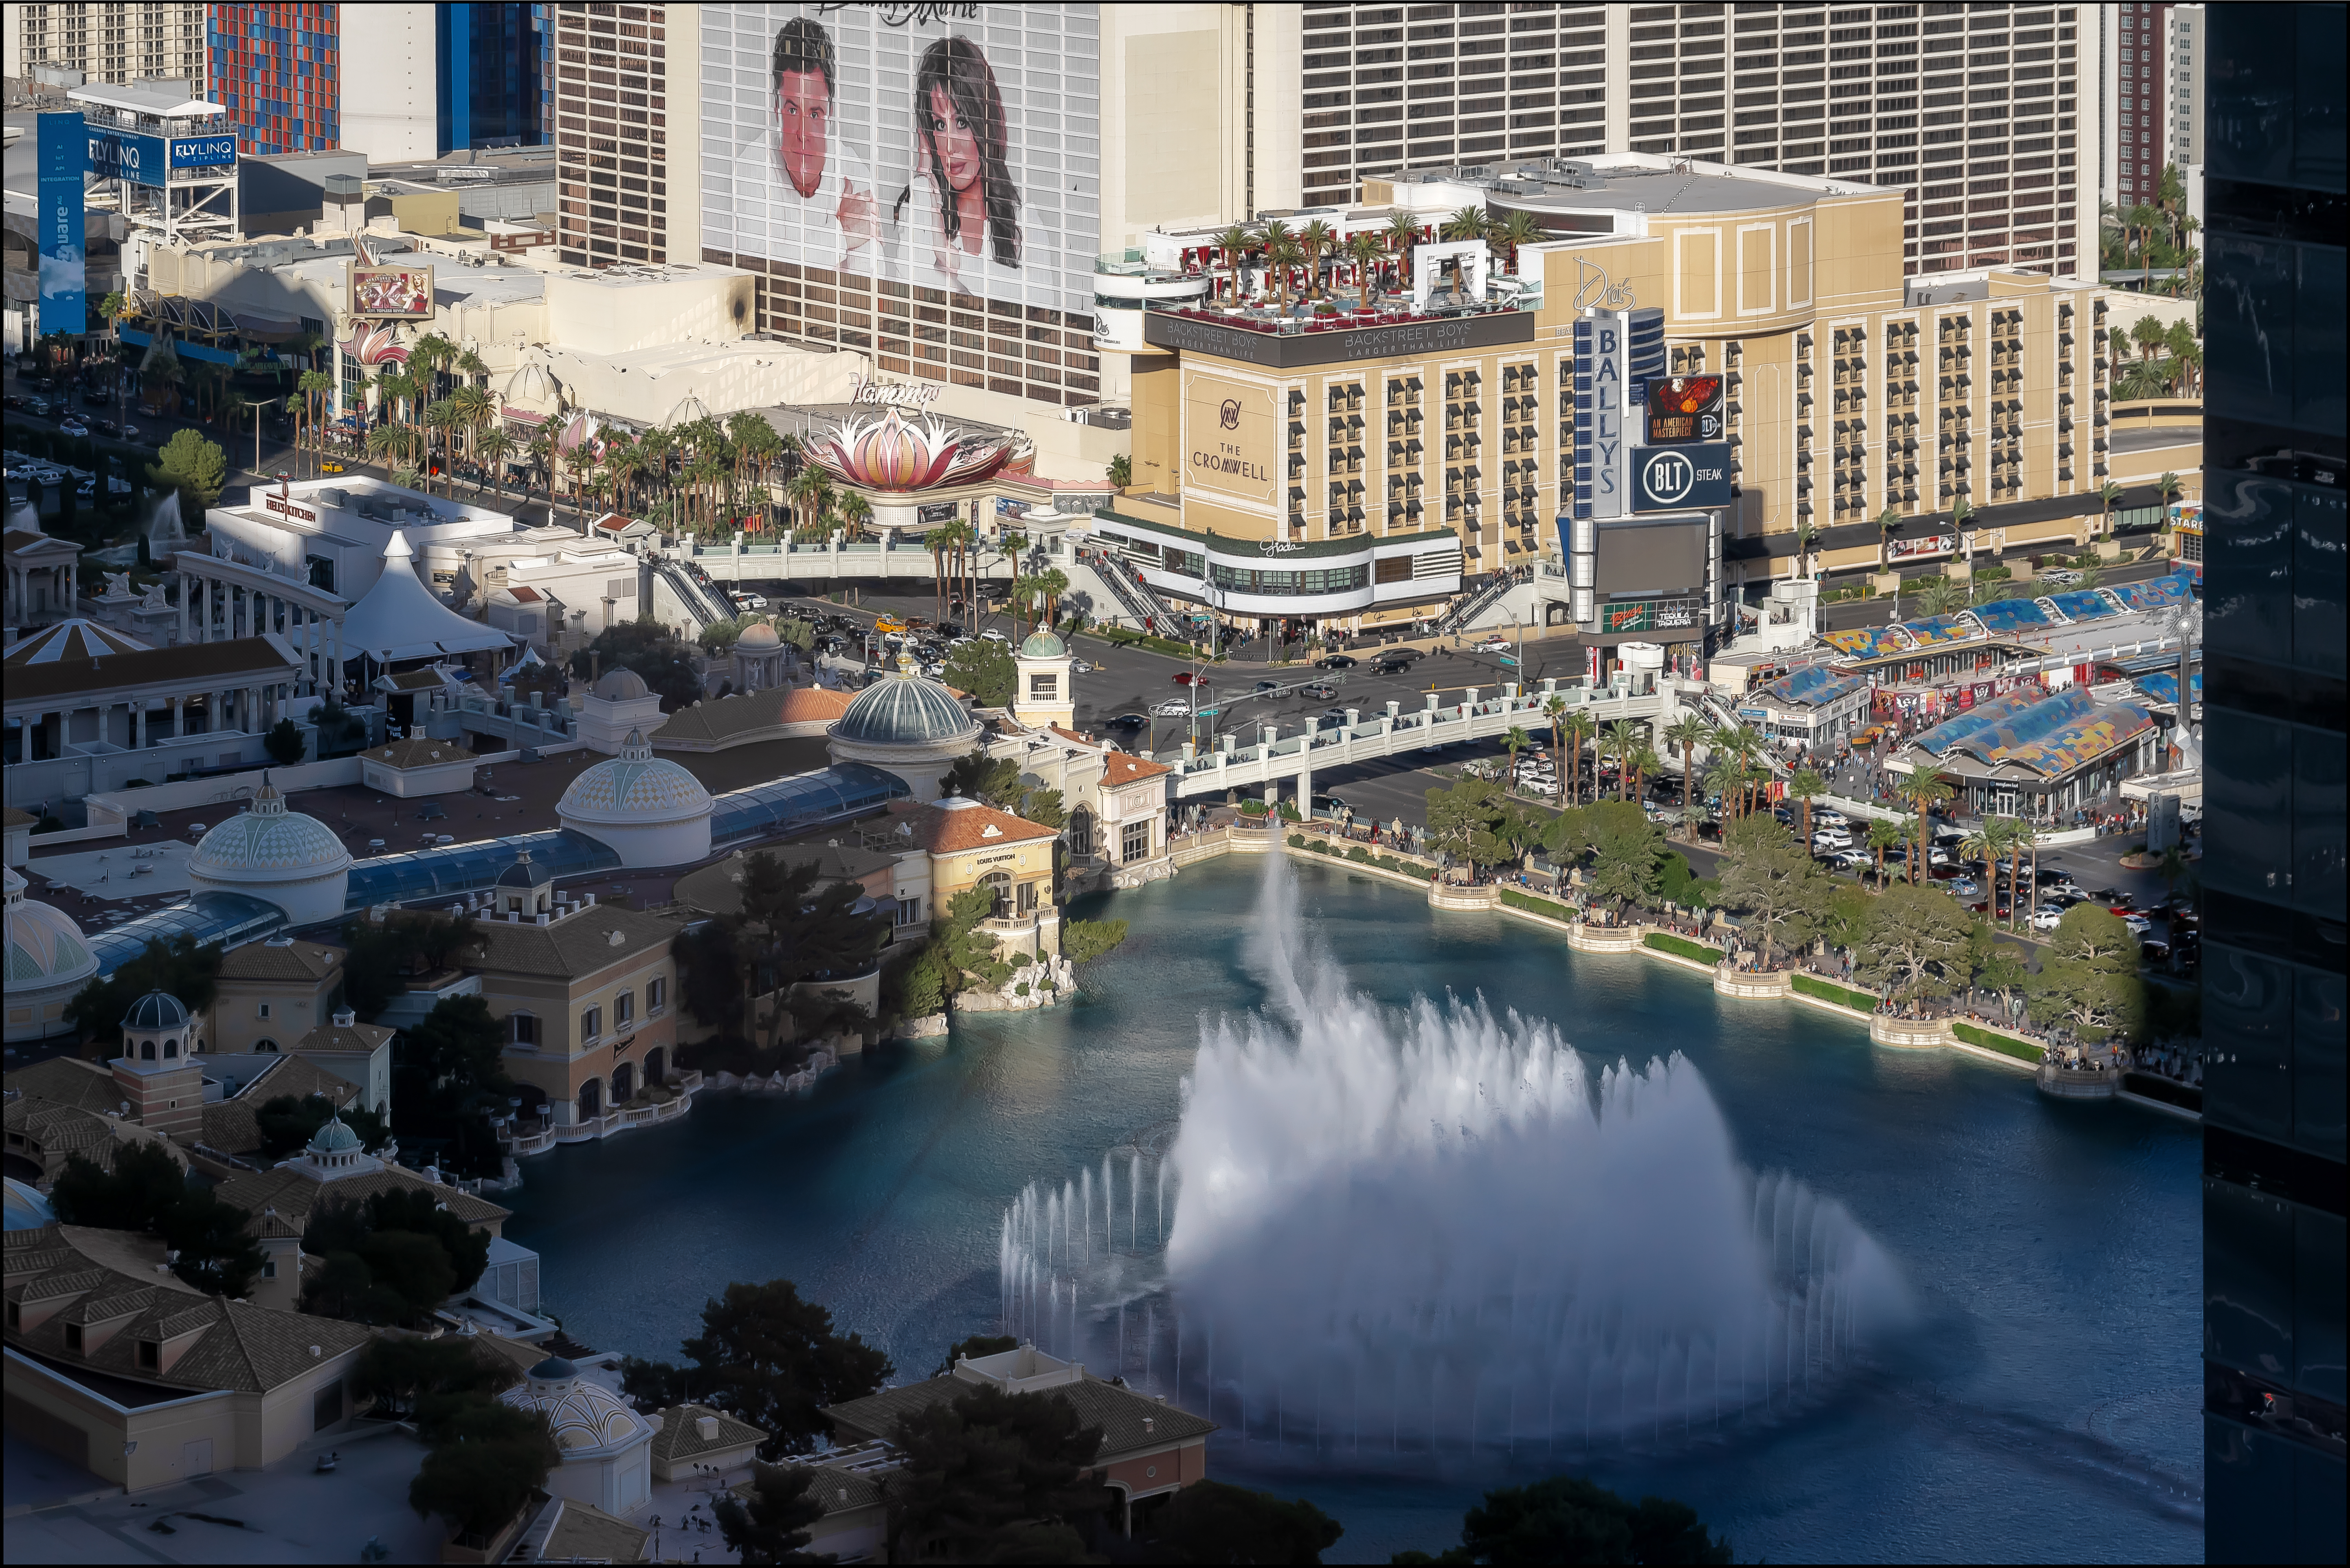
bracken, geotagged, united states, usa, architecture, backstreet boys, ballys, bellagio, Bellagio Fountain, bellagio hotel, BLT Steak, buildings, casino, city, city center, City of Las Vegas, cityscape, Clark County, Clark County Nevada, Clark County NV, downtown, Dowtown Las Vegas, flamingo, Flamingo Hotel, Flamingo Road, Fountains of Bellagio, Giada, hotel, landmark, las, las vegas, las vegas boulevard, Las Vegas Luxury Hotel, Las Vegas NV, las vegas strip, lv, neon sign, nevada, nv, sony, SONY a6500, SONY Alpha 6500, sony mirrorless, The Cosmopolitan of Las Vegas, The Cromwell, traffic, travel, travel photography, vacation, VDARA Hotel, vegas, view, water fountain, water, reflection, urban area, metropolis, metropolitan area, skyline, tourist attraction, building, aerial photography, sky, skyscraper